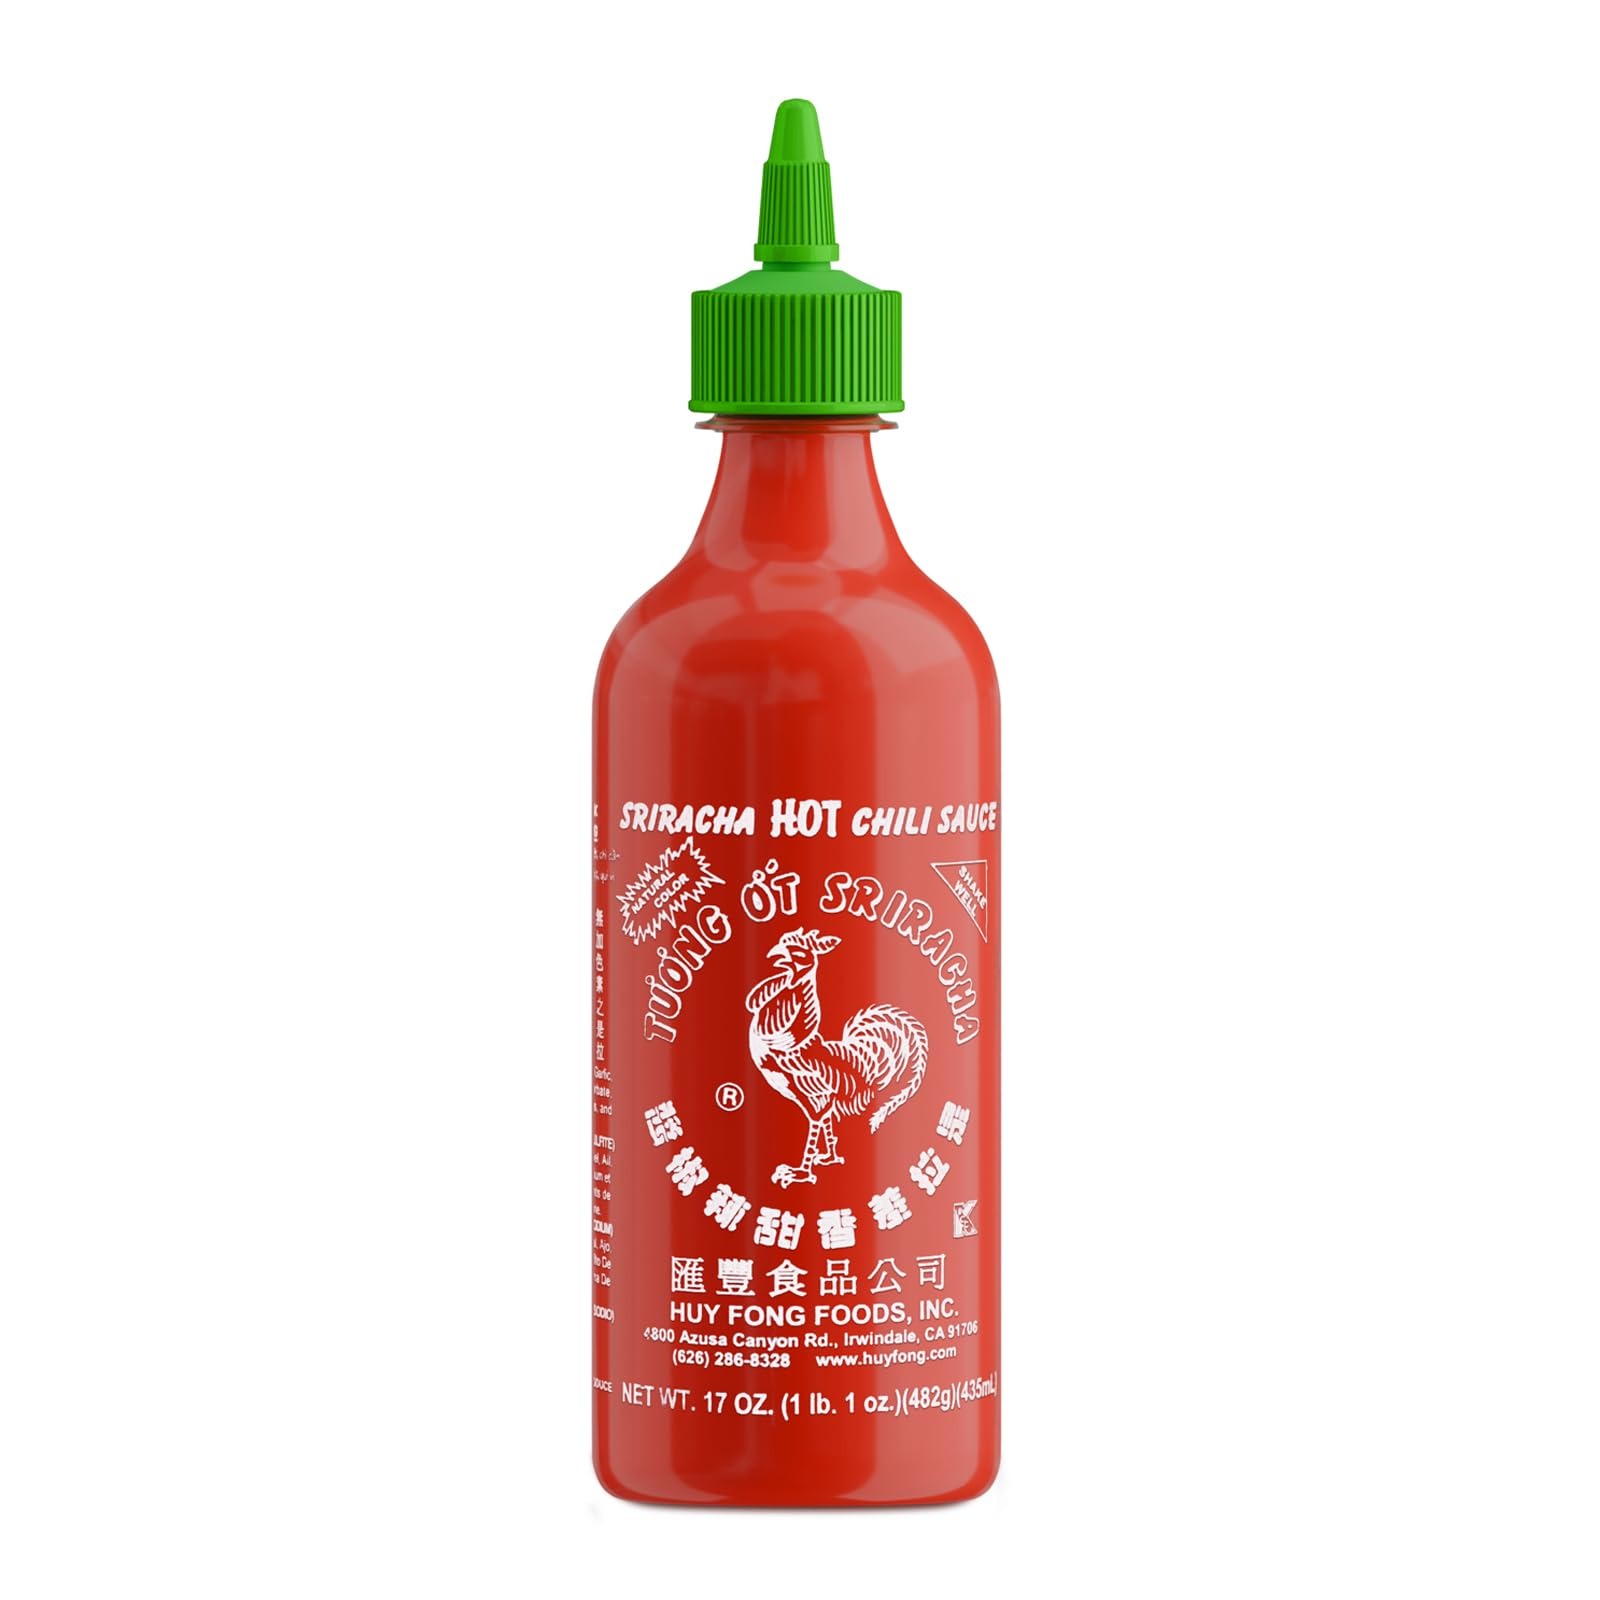
Item Name: Huy Fong Sriracha, 17 OZ Original Flavor Hot Chili Sriracha, 17 Onuce Spicy Flavor Sriracha Chili Hot Sauce W/Chili Pepper, Pack of 12
Bullet Point 1: Authentic Flavor- Your favorite huyfong sriracha indeed.
Bullet Point 2: Versatile Usage: Perfect for tacos, pizza, eggs, and marinades—enhance any dish with a splash of Sriracha.
Bullet Point 3: Easy to Use: Squeeze bottle for convenient dispensing—perfect for quick meals or elaborate dishes.
Bullet Point 4: Family-Friendly Spice: Offers just the right amount of heat that kids and adults can enjoy together.
Bullet Point 5: Low-Calorie Indulgence: Just enjoy the heat, this chili sauce sriracha perfect for those watching their calorie intake.
Value: 1.0
Unit: Count

Price: 52.6